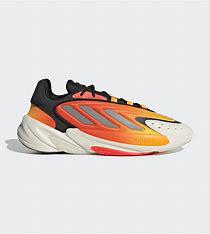
Brand: Adidas
Model: Ozelia